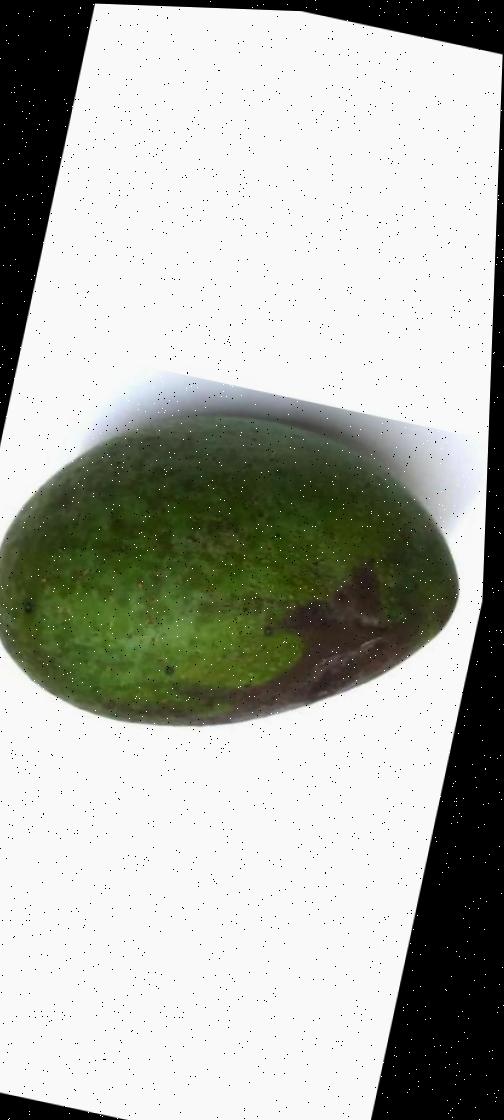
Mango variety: Ashshina Zhinuk